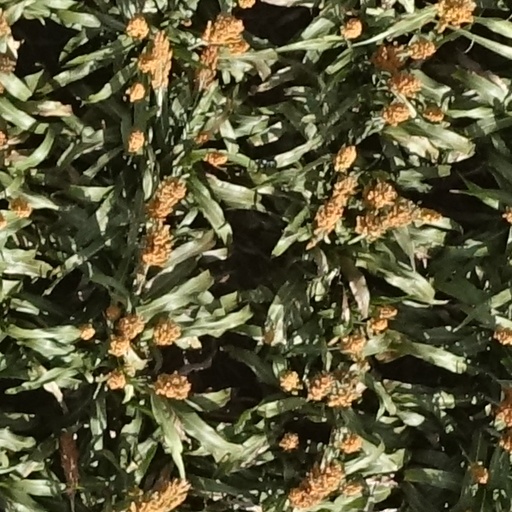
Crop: sorghum